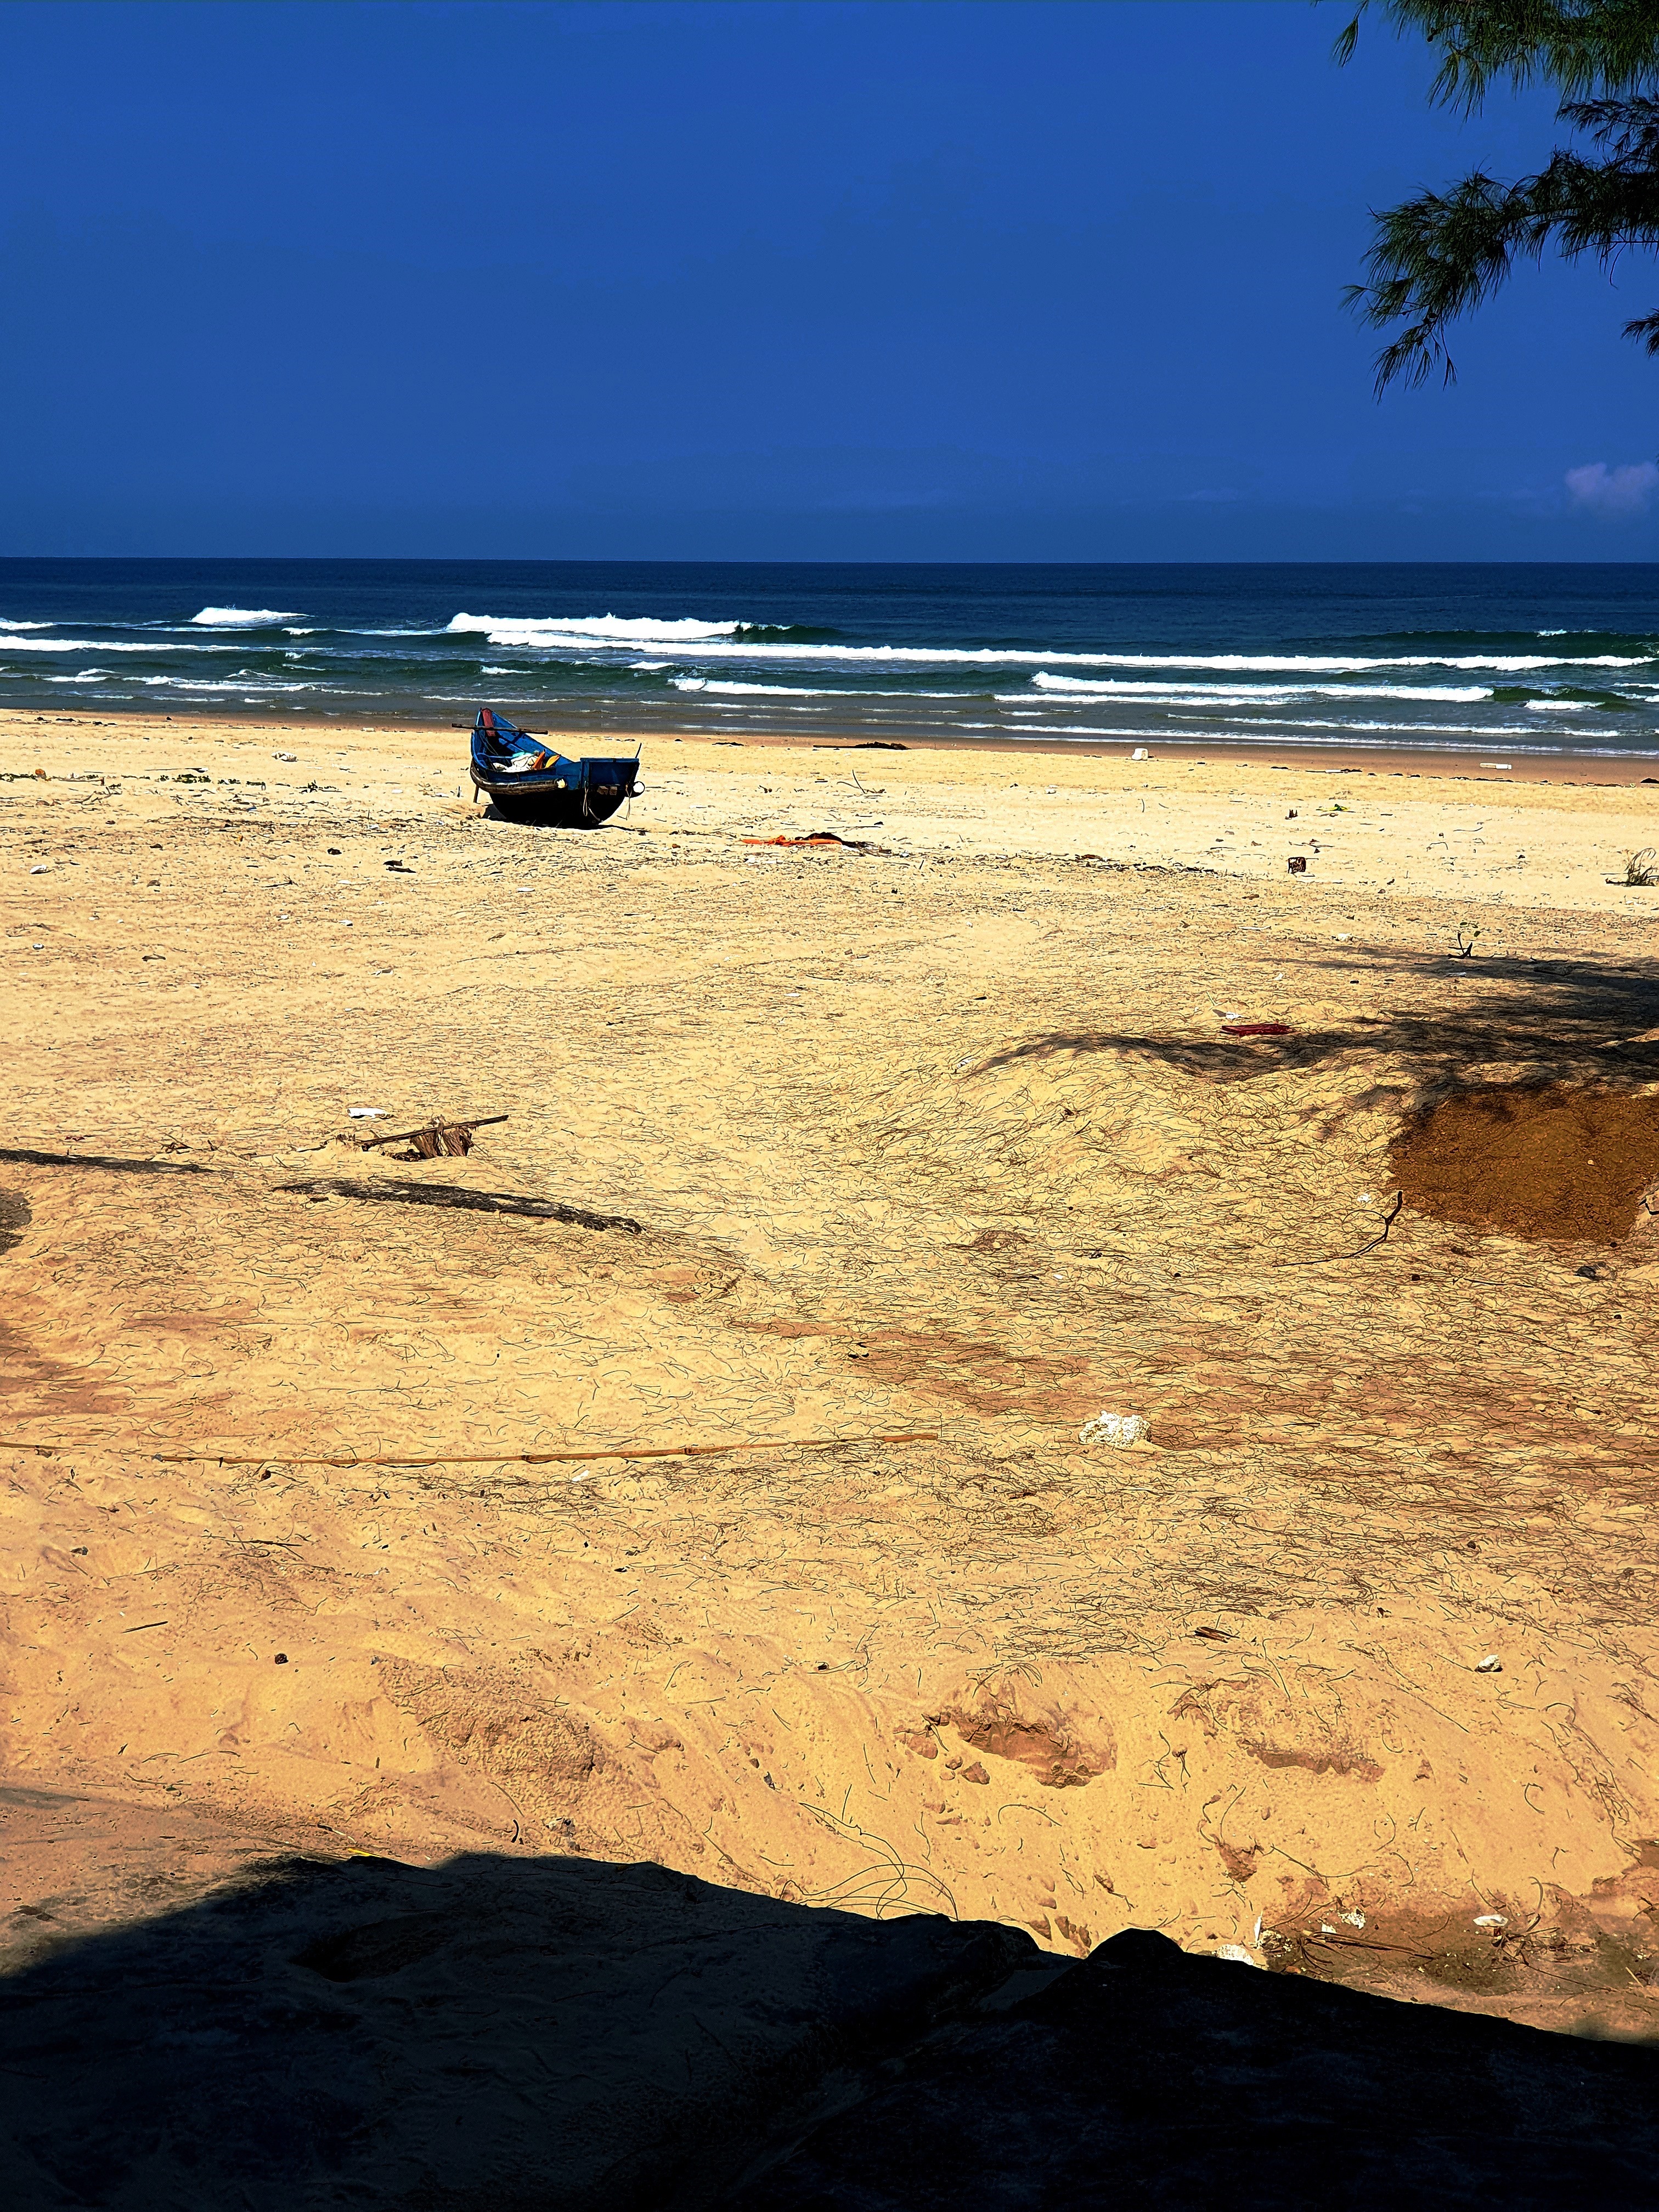
user: text: Bầu trời trong hình có màu gì?
assistant: text: Xanh dương

user: text: Trong ảnh có bao nhiêu chiếc thuyền?
assistant: text: Một

user: text: Bối cảnh trong ảnh gợi ý về ngành nghề truyền thống nào của người dân địa phương?
assistant: text: Bối cảnh gợi ý về ngành nghề truyền thống ngư nghiệp hoặc đánh bắt hải sản ven bờ.